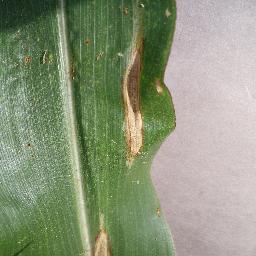
Label: Corn___Northern_Leaf_Blight